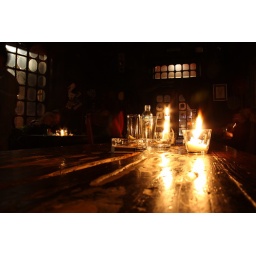
Lights on a table in a bar in Krakow's Kasimierz district